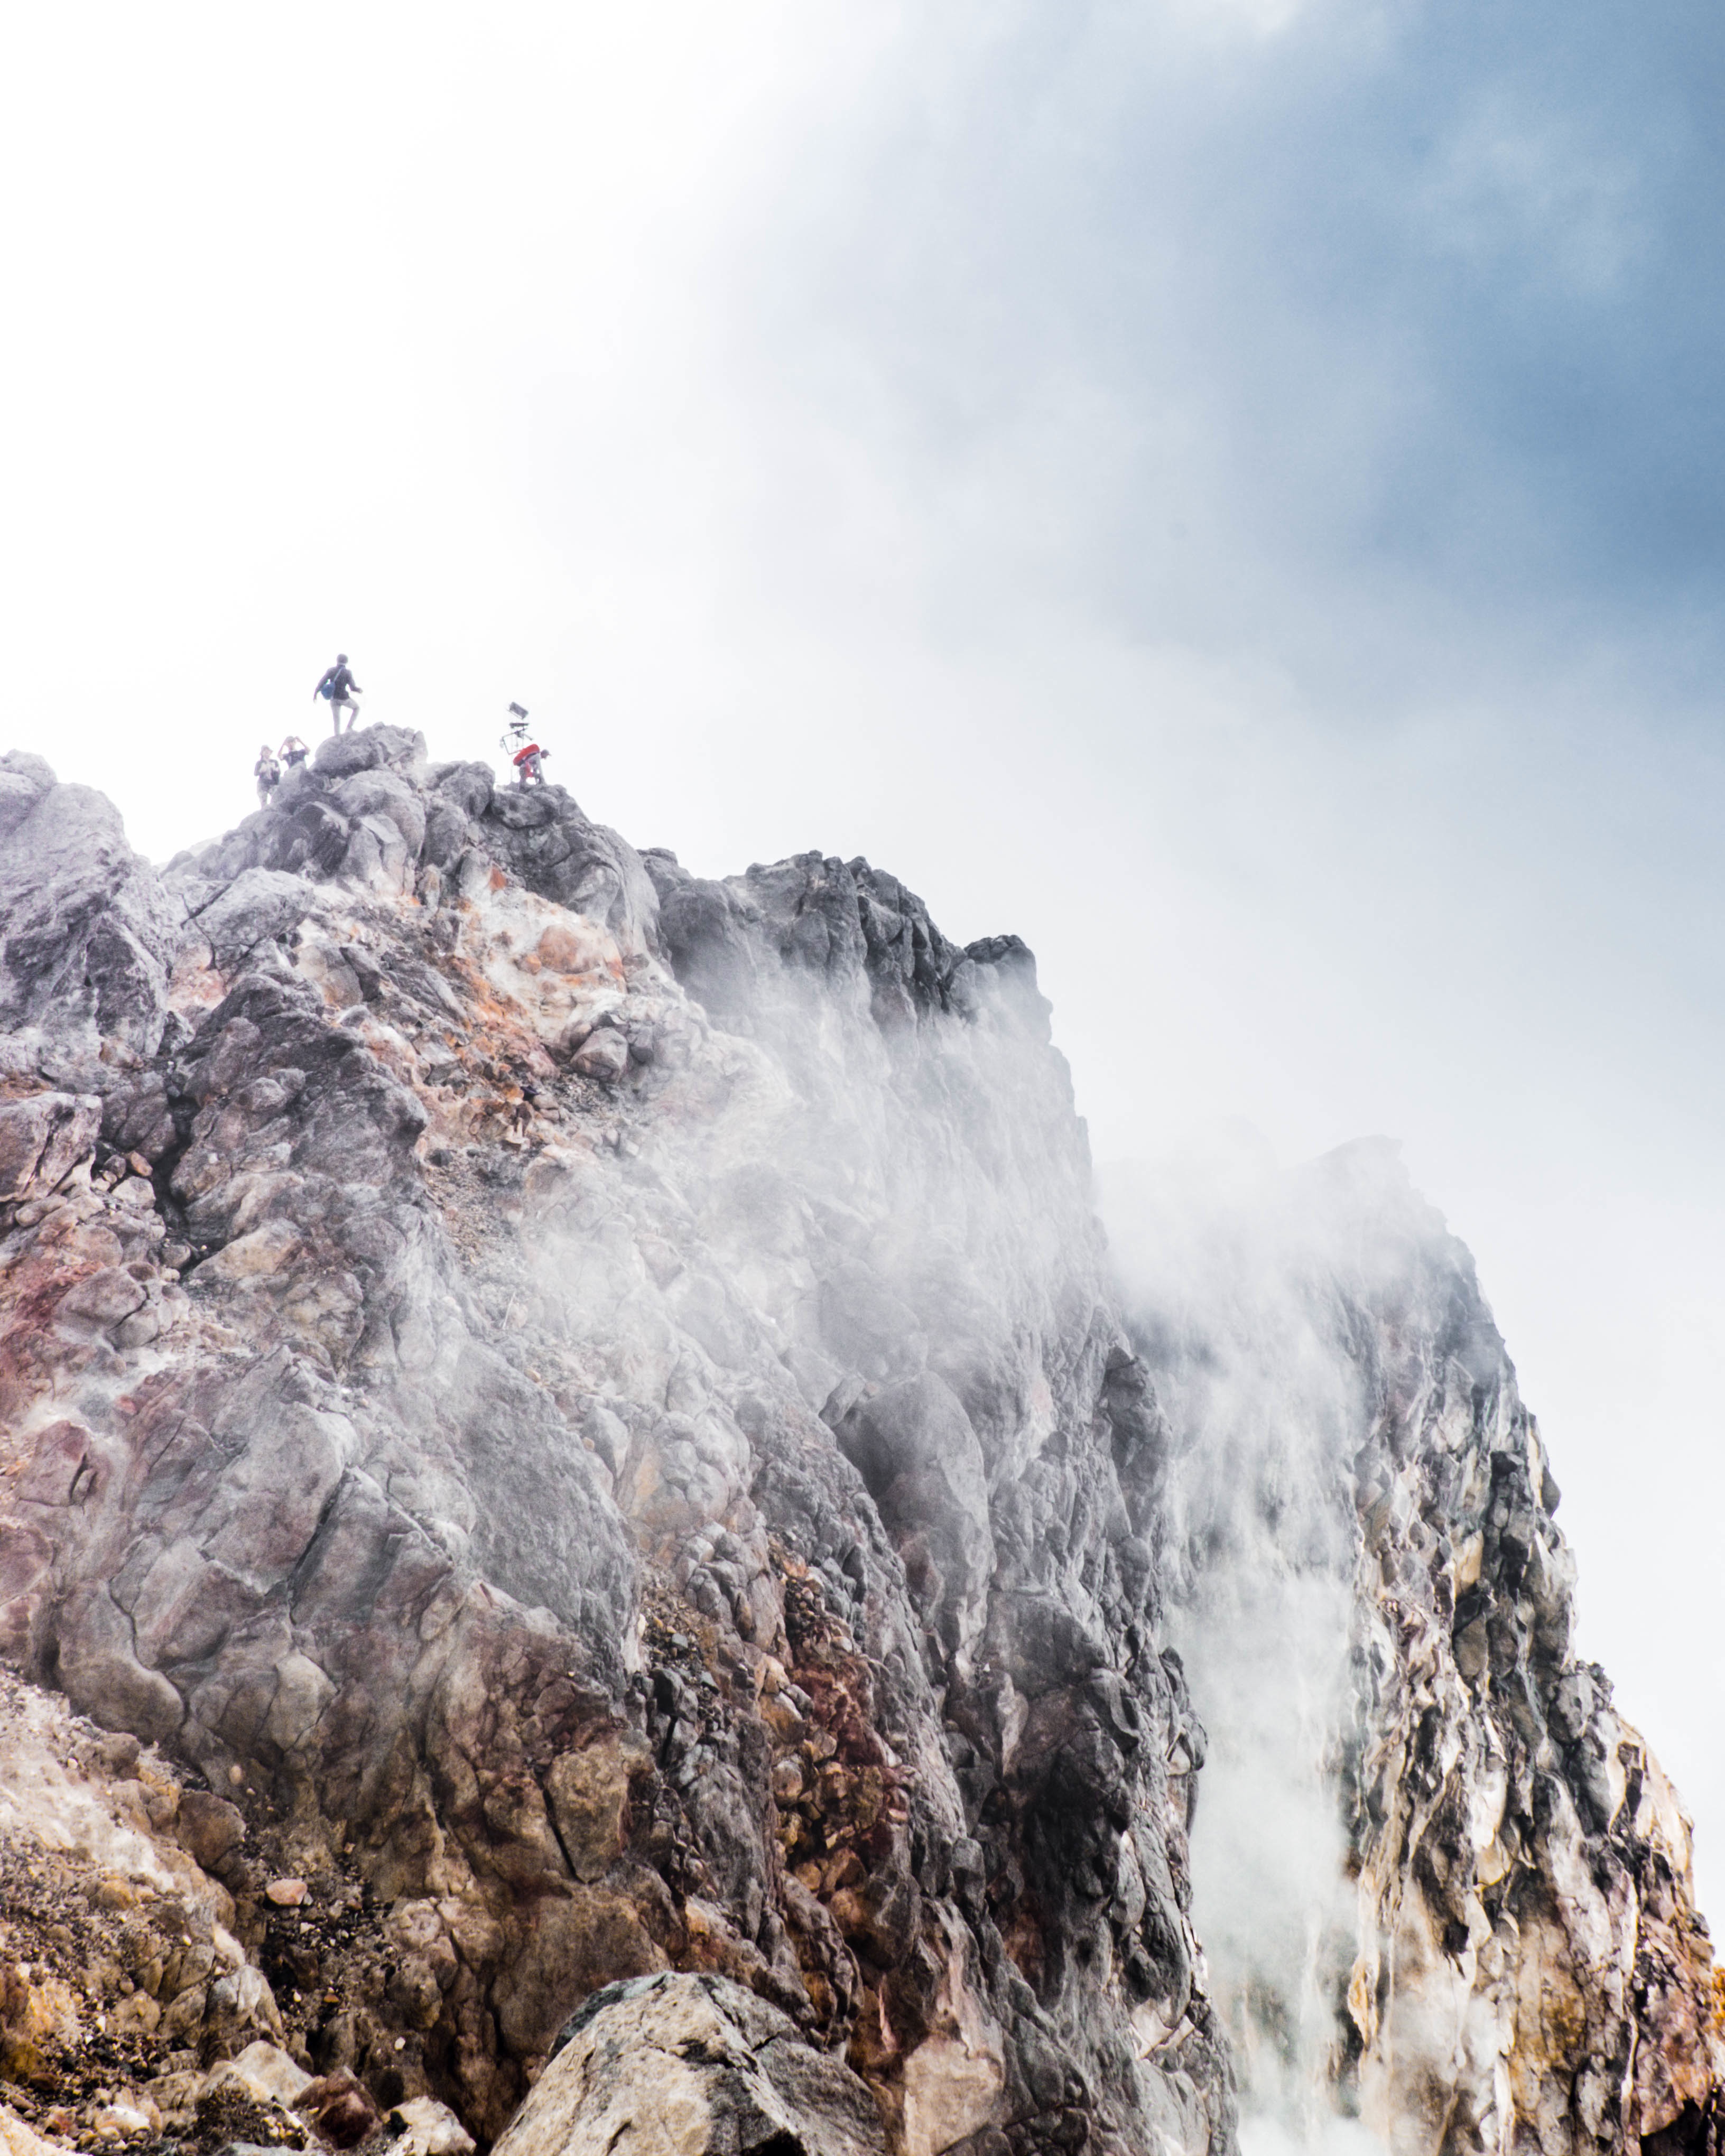
wilderness, walking, mountain, adventure, mountain range, extreme sport, terrain, ridge, summit, mountaineering, alps, plateau, landform, geographical feature, mountainous landforms, geological phenomenon